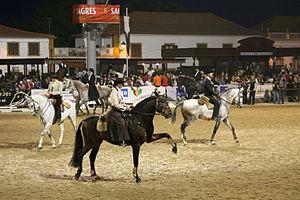
Le cheval au Portugal est surtout connu à travers l'élevage du Lusitanien une race largement exportée. Le Portugal constitue l'un des plus anciens foyers de domestication du cheval, avec une pratique équestre constante depuis la plus haute antiquité. L'équitation portugaise y est élevée au rang d'art. Le cheptel de chevaux portugais est restreint, avec l'une des plus faibles concentrations de toute l'Union européenne en 2008.